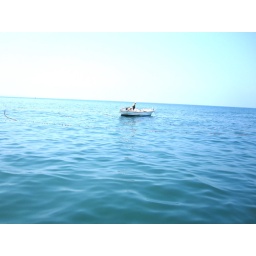
On a boat trip in the Mediterranean Sea off the coast of Lebanon. Lebanese Fisherman.